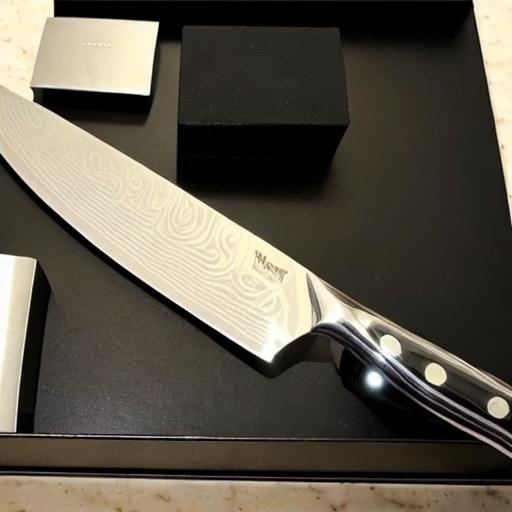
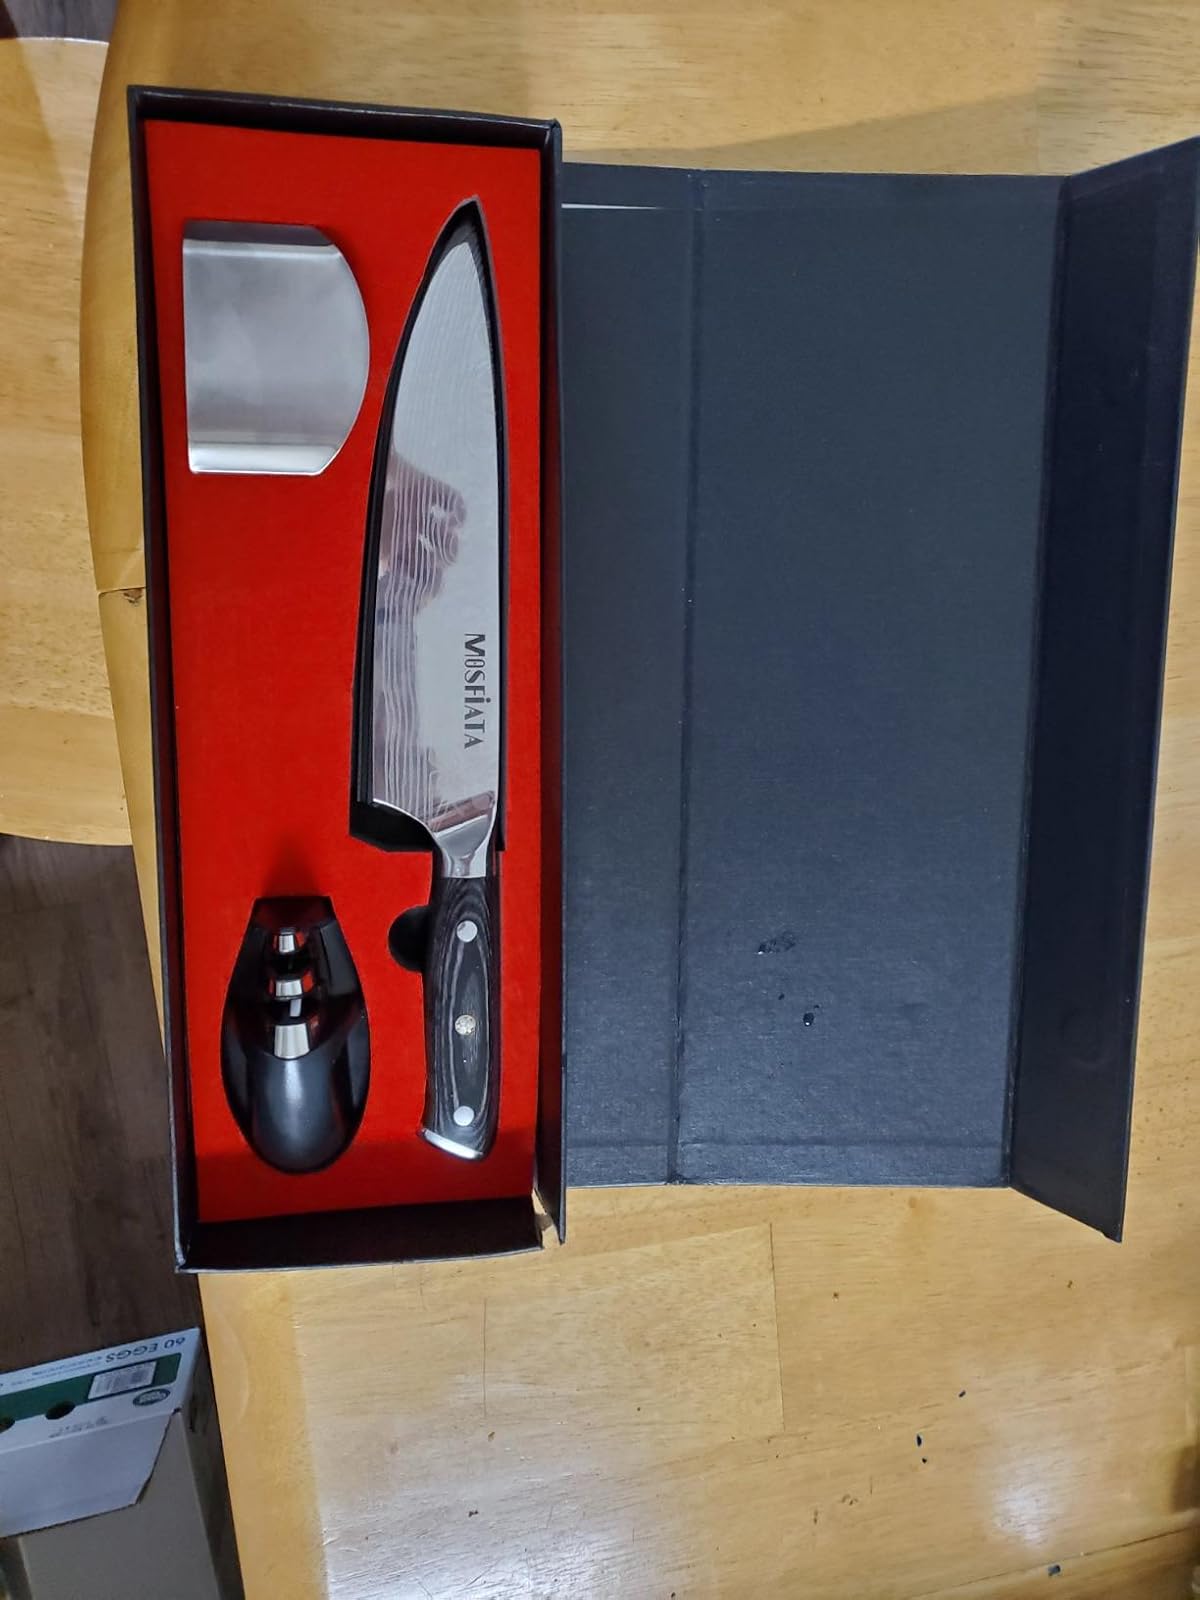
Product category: items_knife
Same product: no